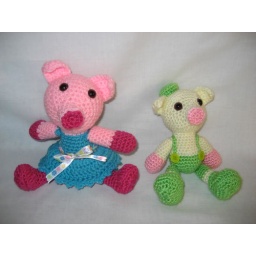
The pink pig was done in Red Heart &amp;amp; the white pig was done in Simply Soft.